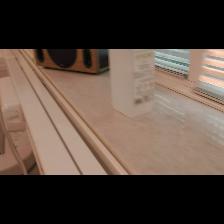
Label: NonHuman